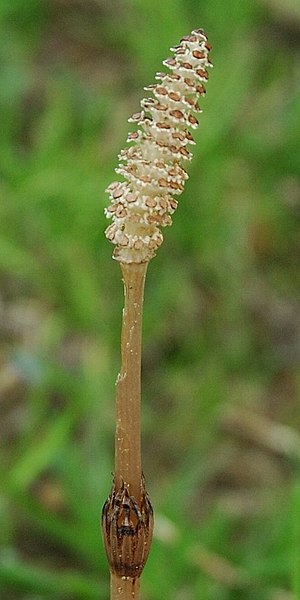
Padderok-familien
Ager-Padderok (Equisetum arvense).
Padderok-familien er en monotypisk familien med kun én slægt. Det er sporeplanter, og i kultiden fandtes de som 40 meter høje træer. Efter at frøplanterne kom frem, findes padderokke kun som små vækster. De nulevende arter har to slags skud: kønnede og vegetative.